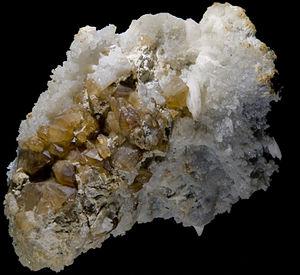
Cerusite Localité
Ussel est une commune française située dans le département de la Corrèze en région Nouvelle-Aquitaine.
La cérusite est une espèce minérale composée de carbonate naturel de plomb de formule, pouvant contenir comme impuretés des traces de Sr, Zn, Cu ; cristallisant dans le système cristallin orthorhombique, groupe d'espace Pmcn.